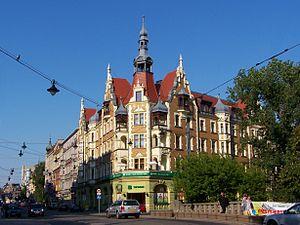
"La Région urbaine de Katowice est une conurbation située en Silésie, Pologne. Elle est fréquemment désignée sous l'acronyme ""GOP"" en polonais : GOP - Górnośląski Okręg Przemysłowy - Région industrielle de Haute-Silésie.